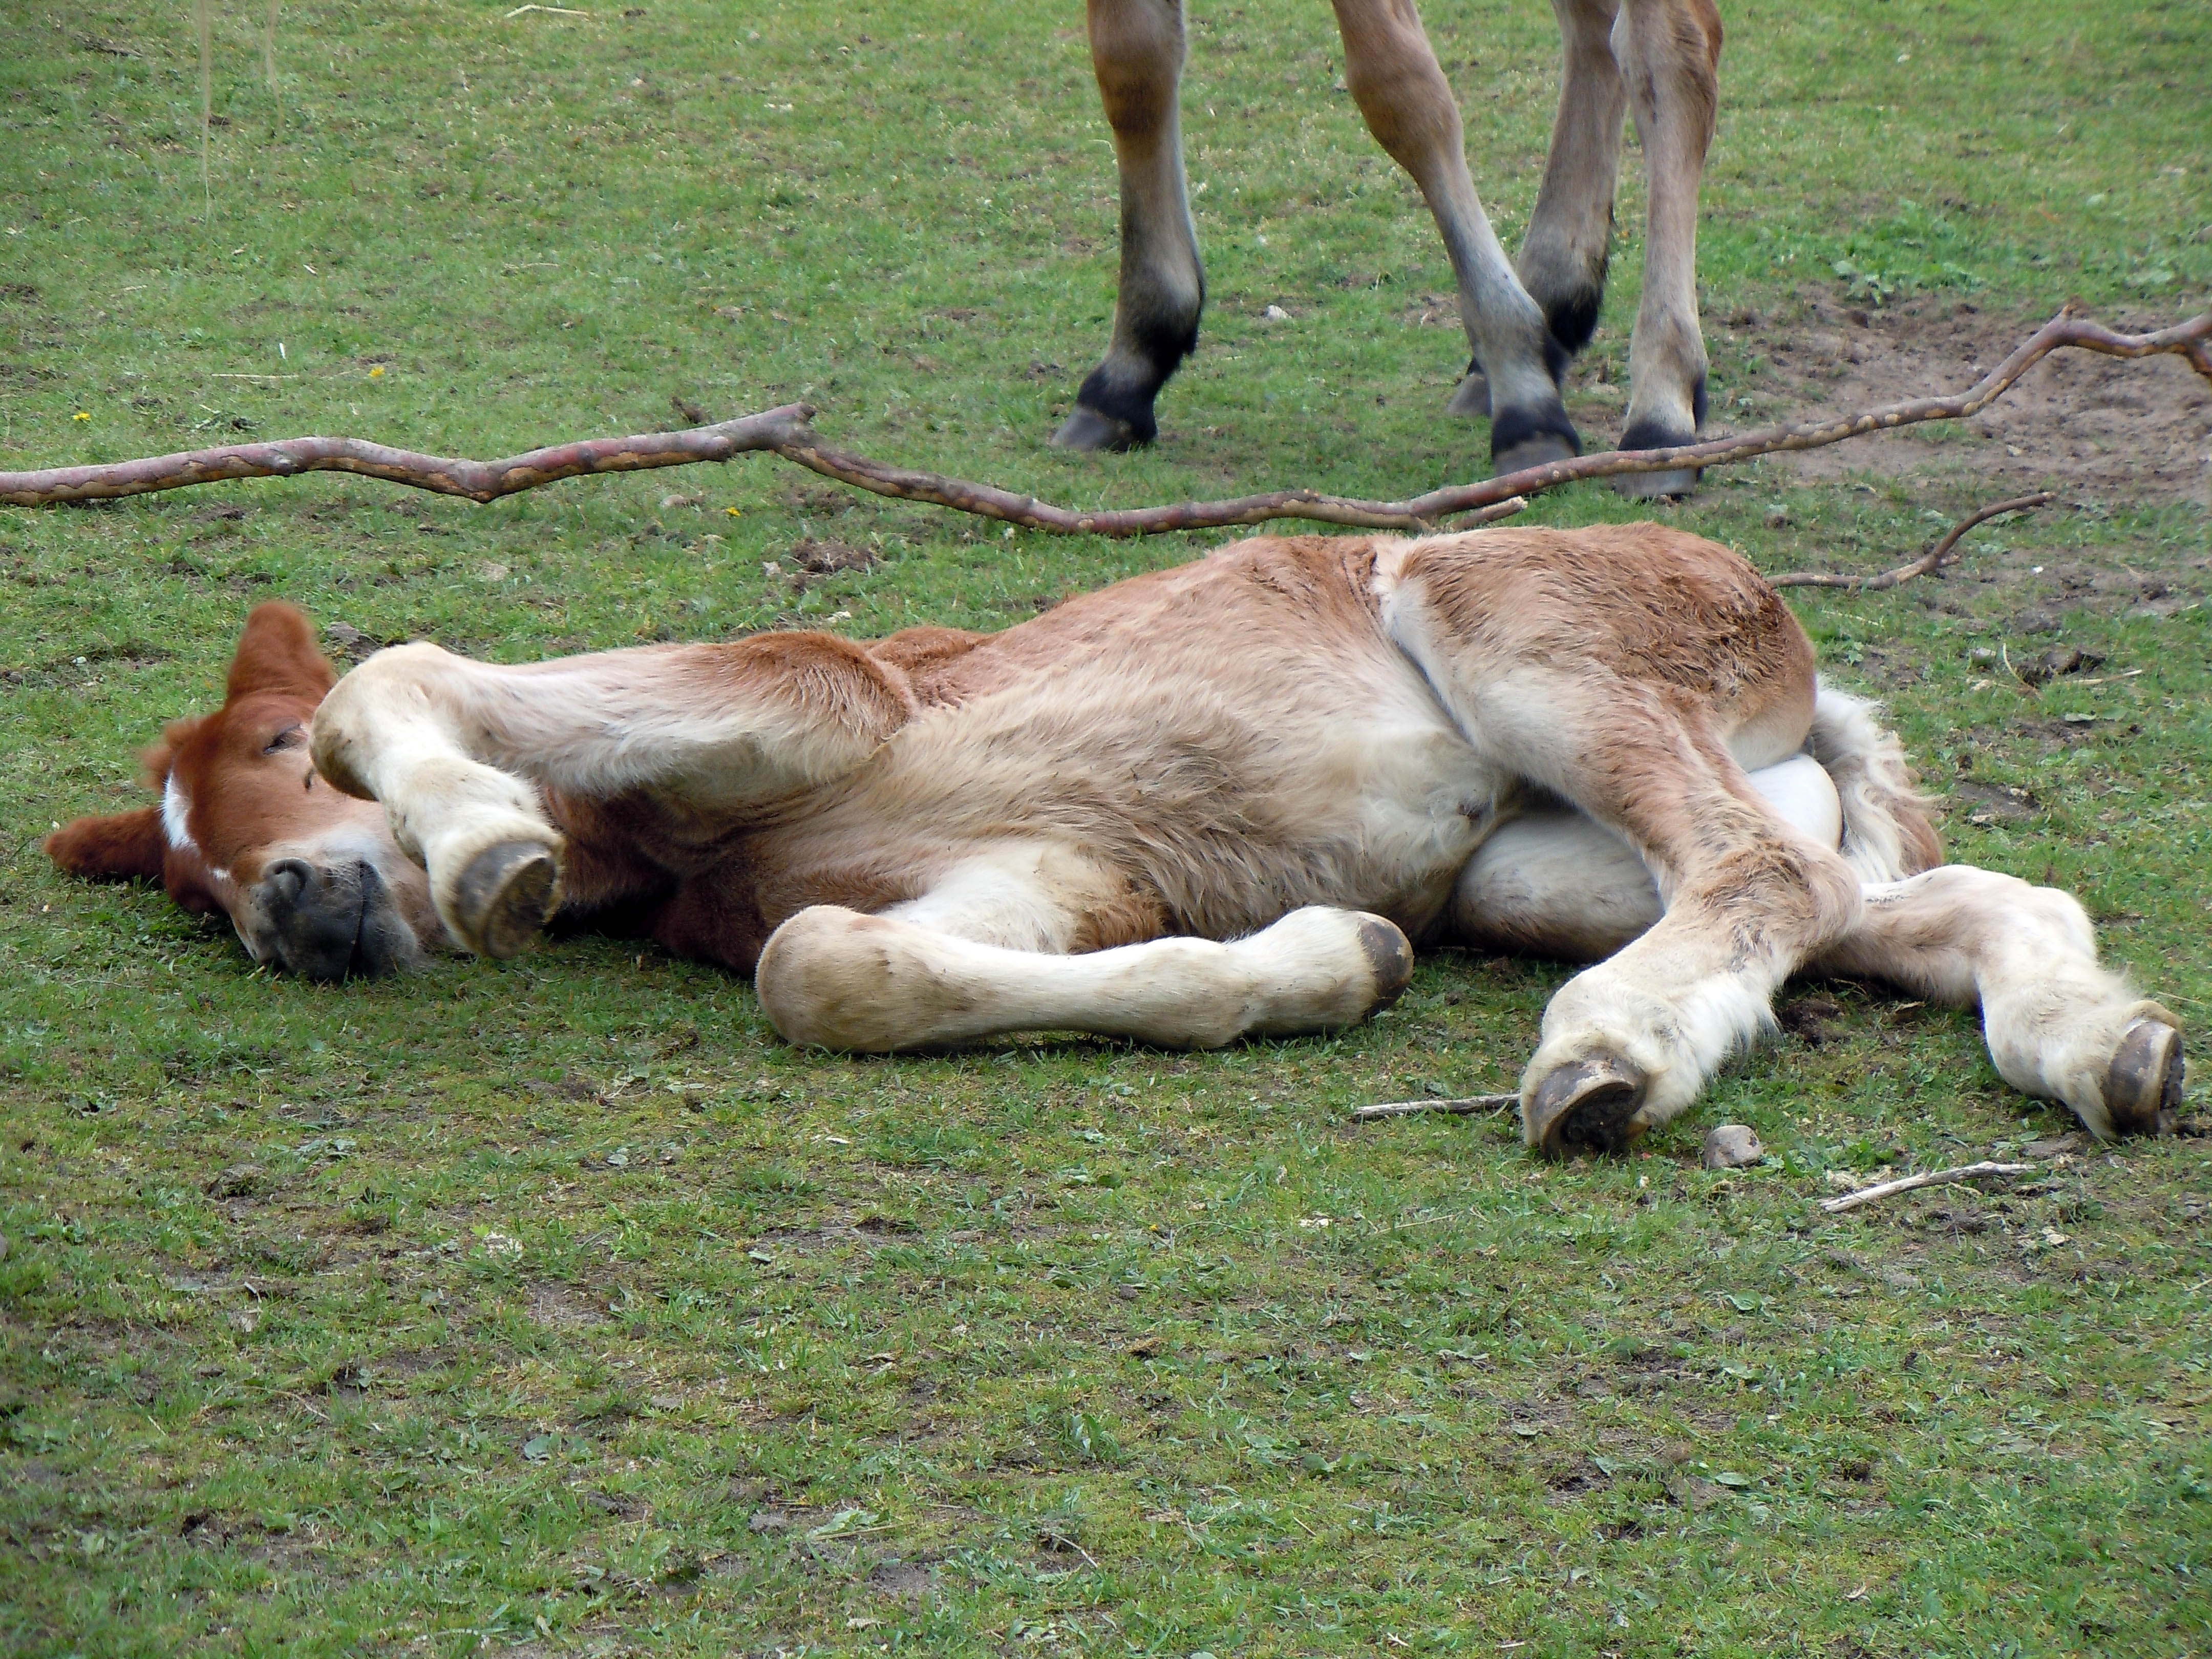
sleeping, grazing, horse, mammal, vertebrate, mare, foal, relaxed, animal child, horse like mammal